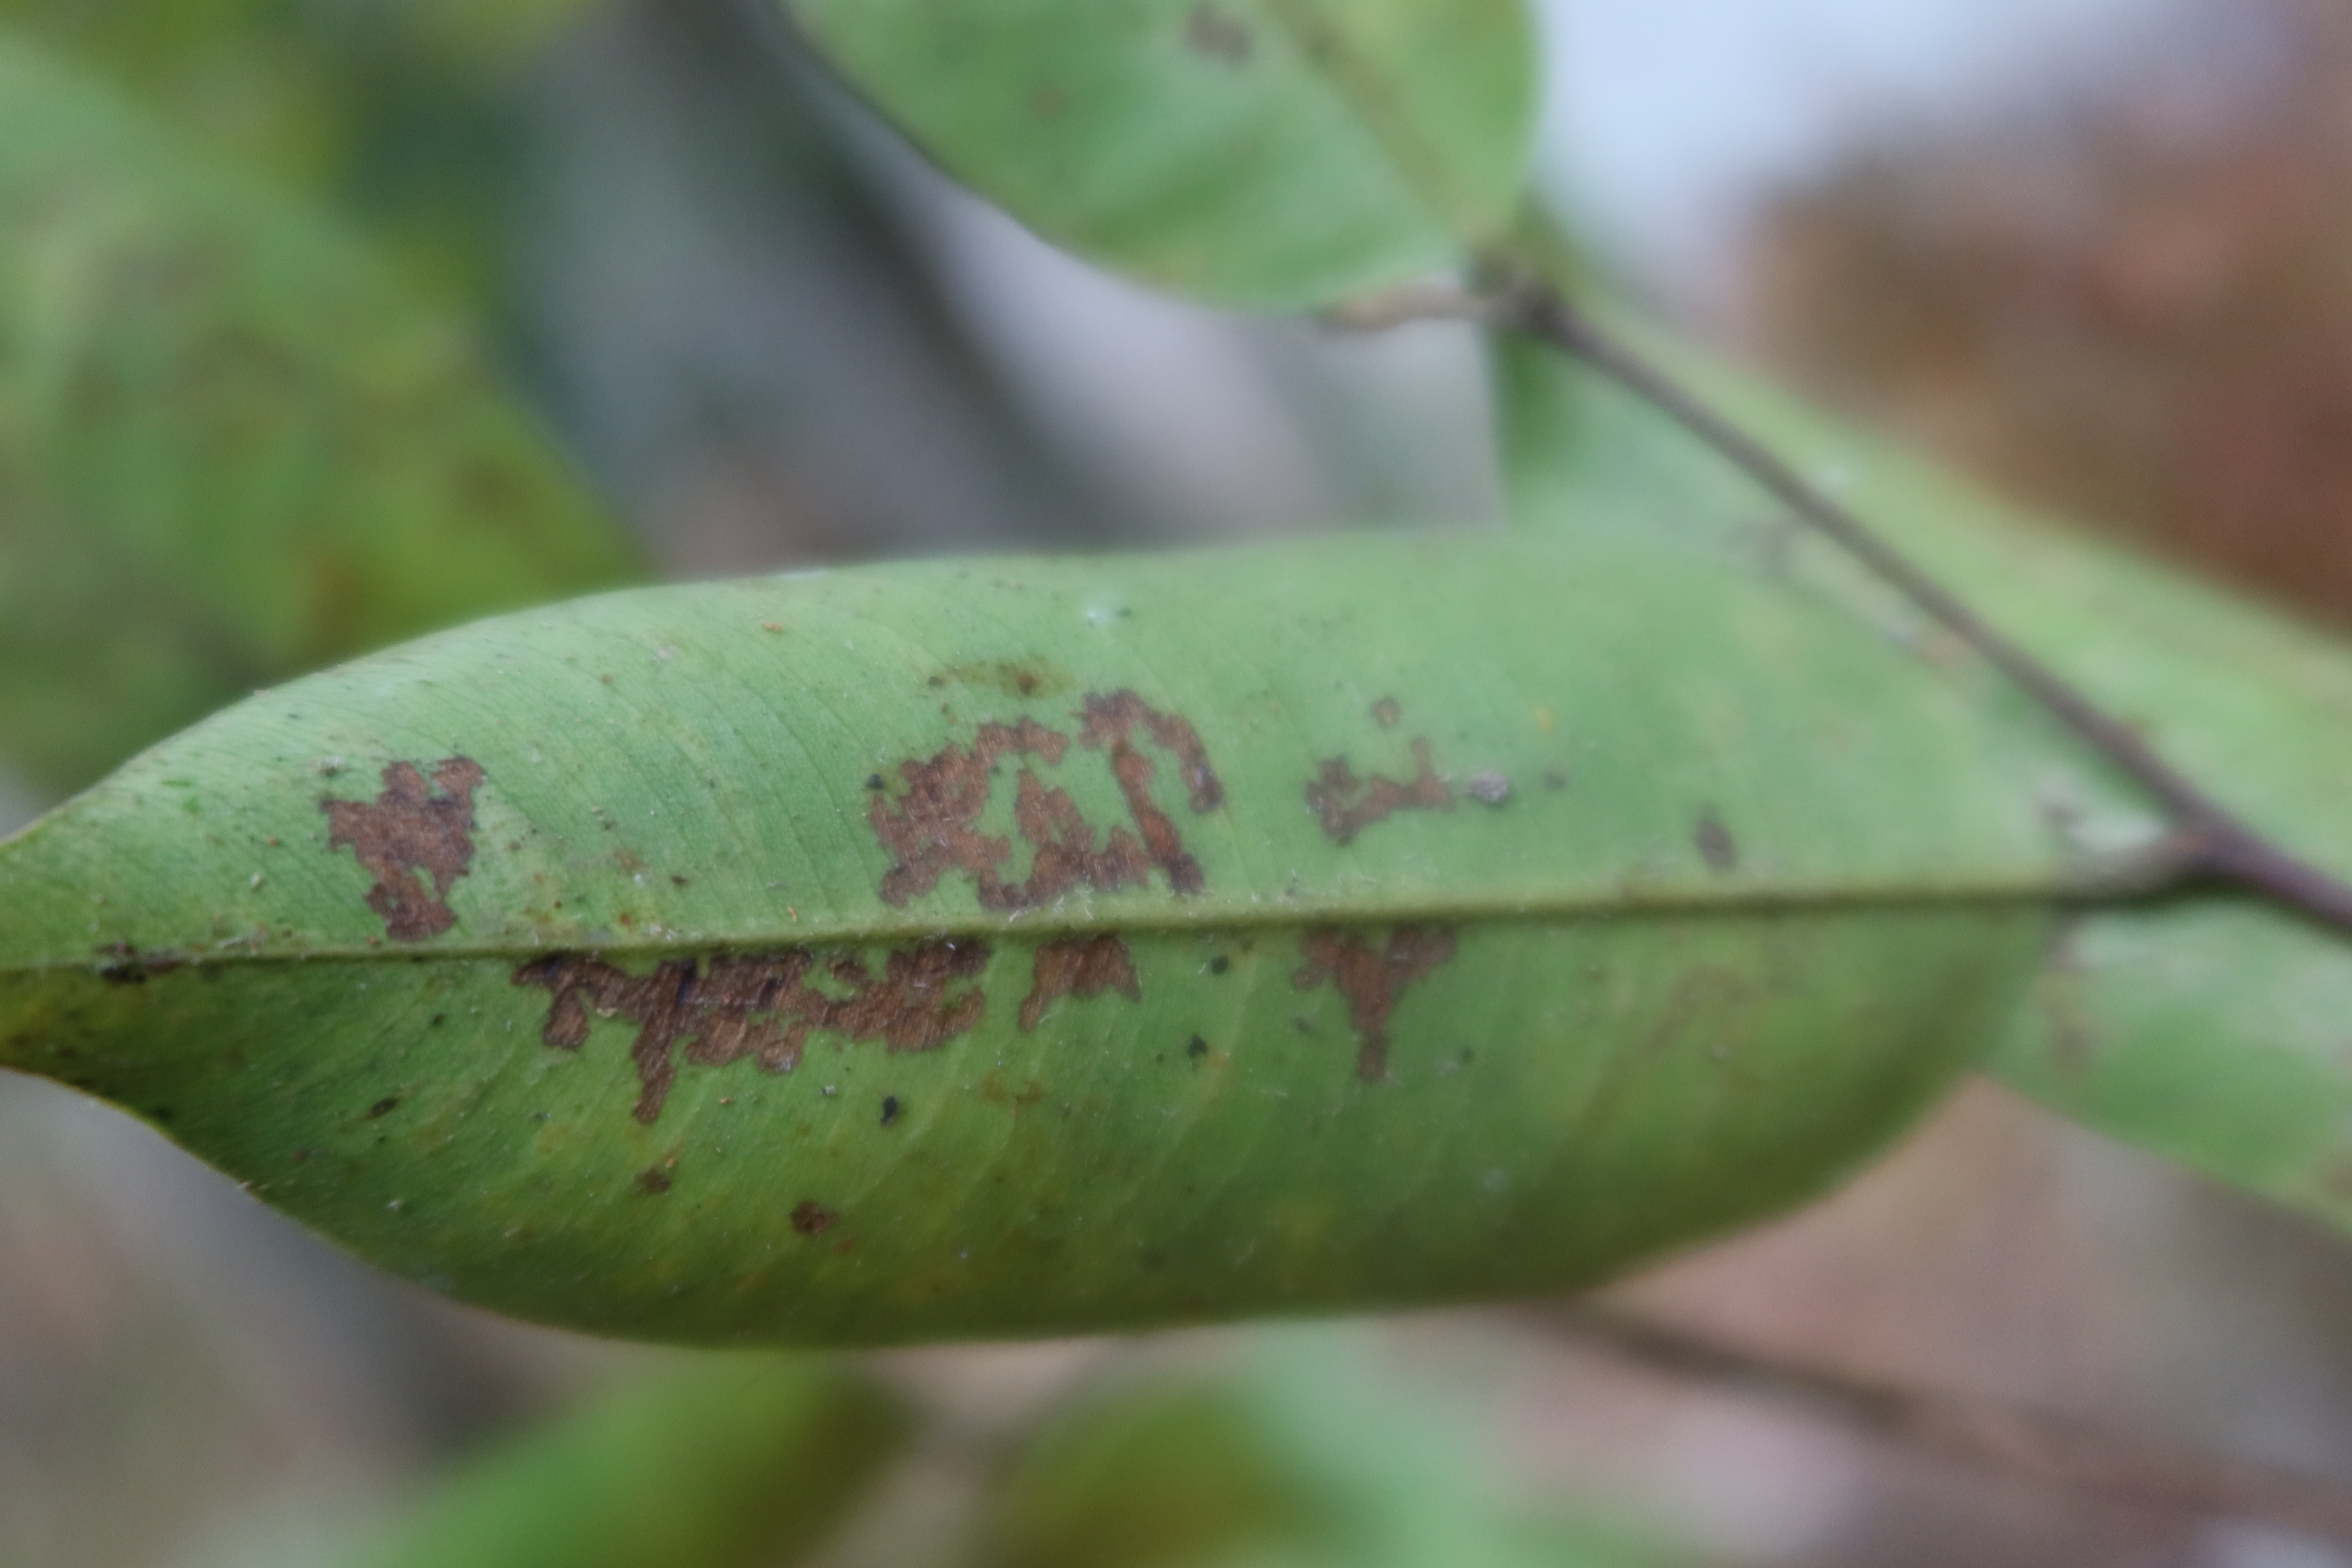
Label: Brown spots